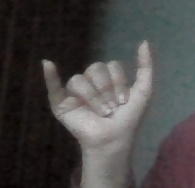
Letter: ya